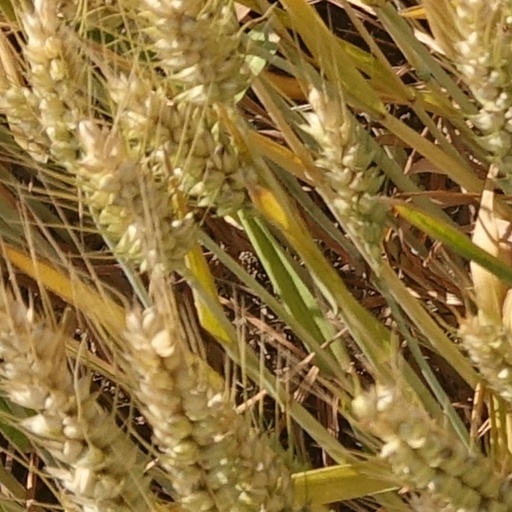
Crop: wheat